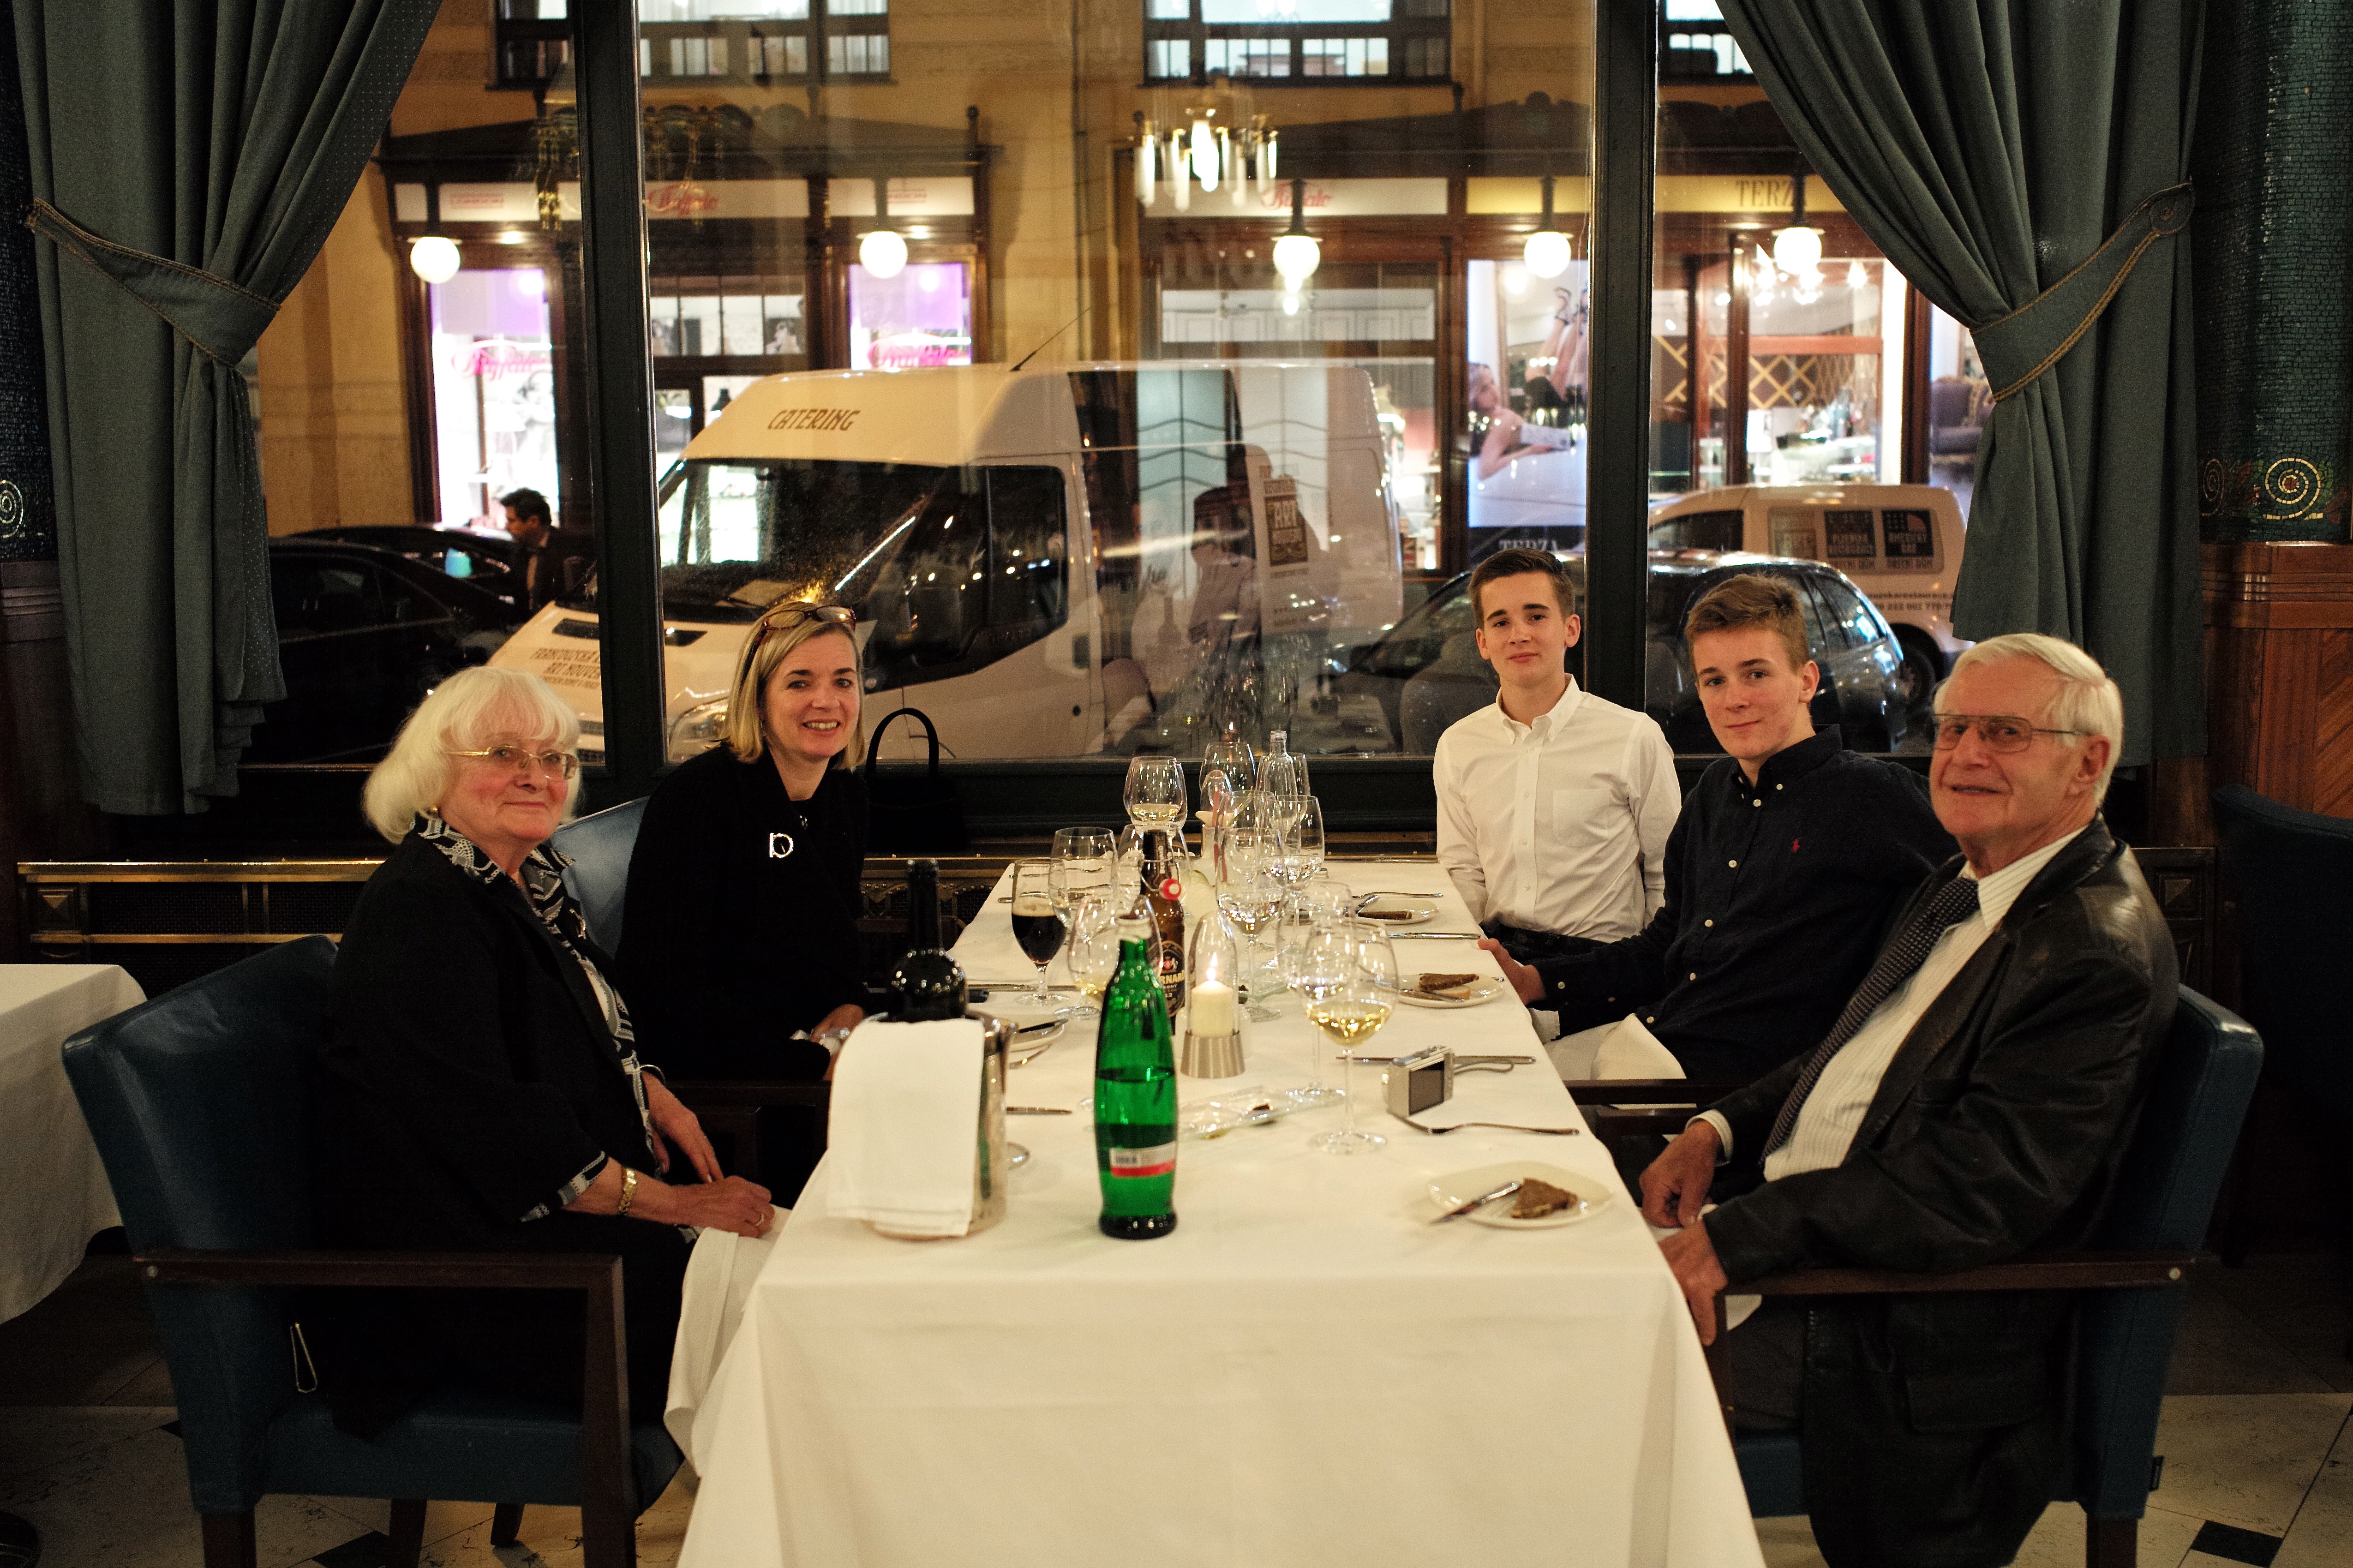
restaurant, meal, sense